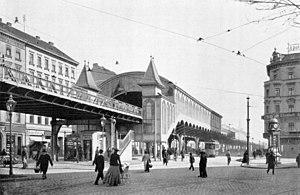
Kottbusser Tor est une station du métro en zone A de Berlin, située sur la place éponyme dans le quartier de Kreuzberg. La station est au croisement de la ligne aérienne U1 et de la ligne souterraine U8.